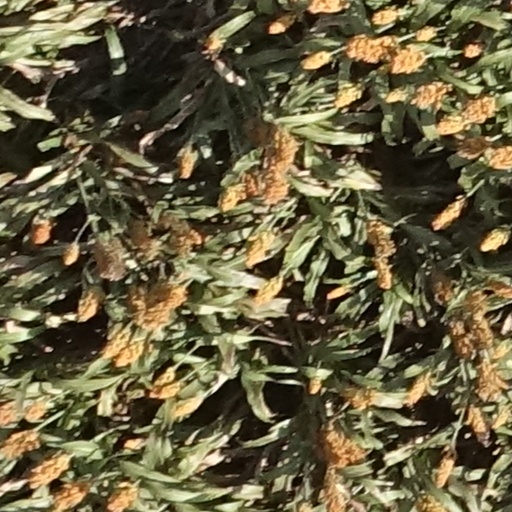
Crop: sorghum